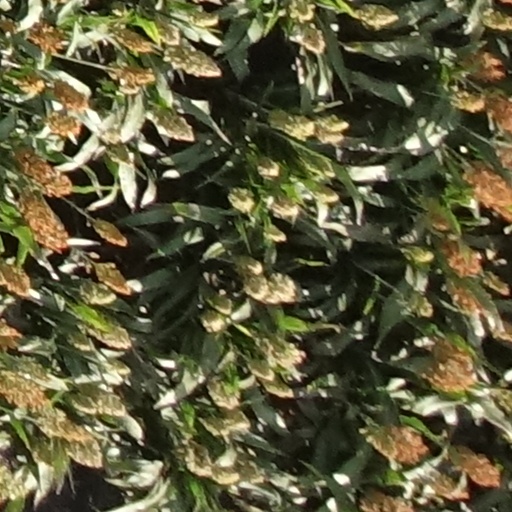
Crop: sorghum